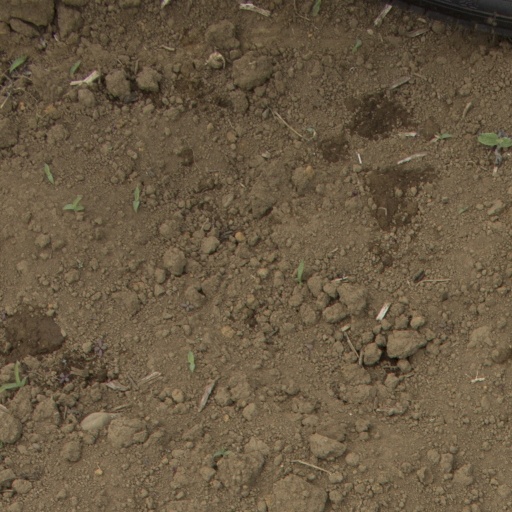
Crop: Jerusalem artichoke